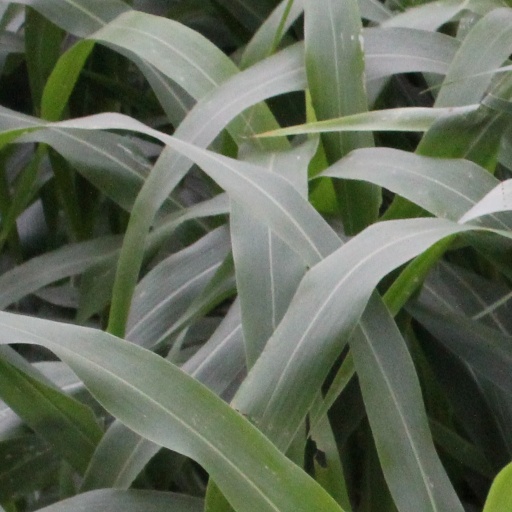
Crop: sorghum